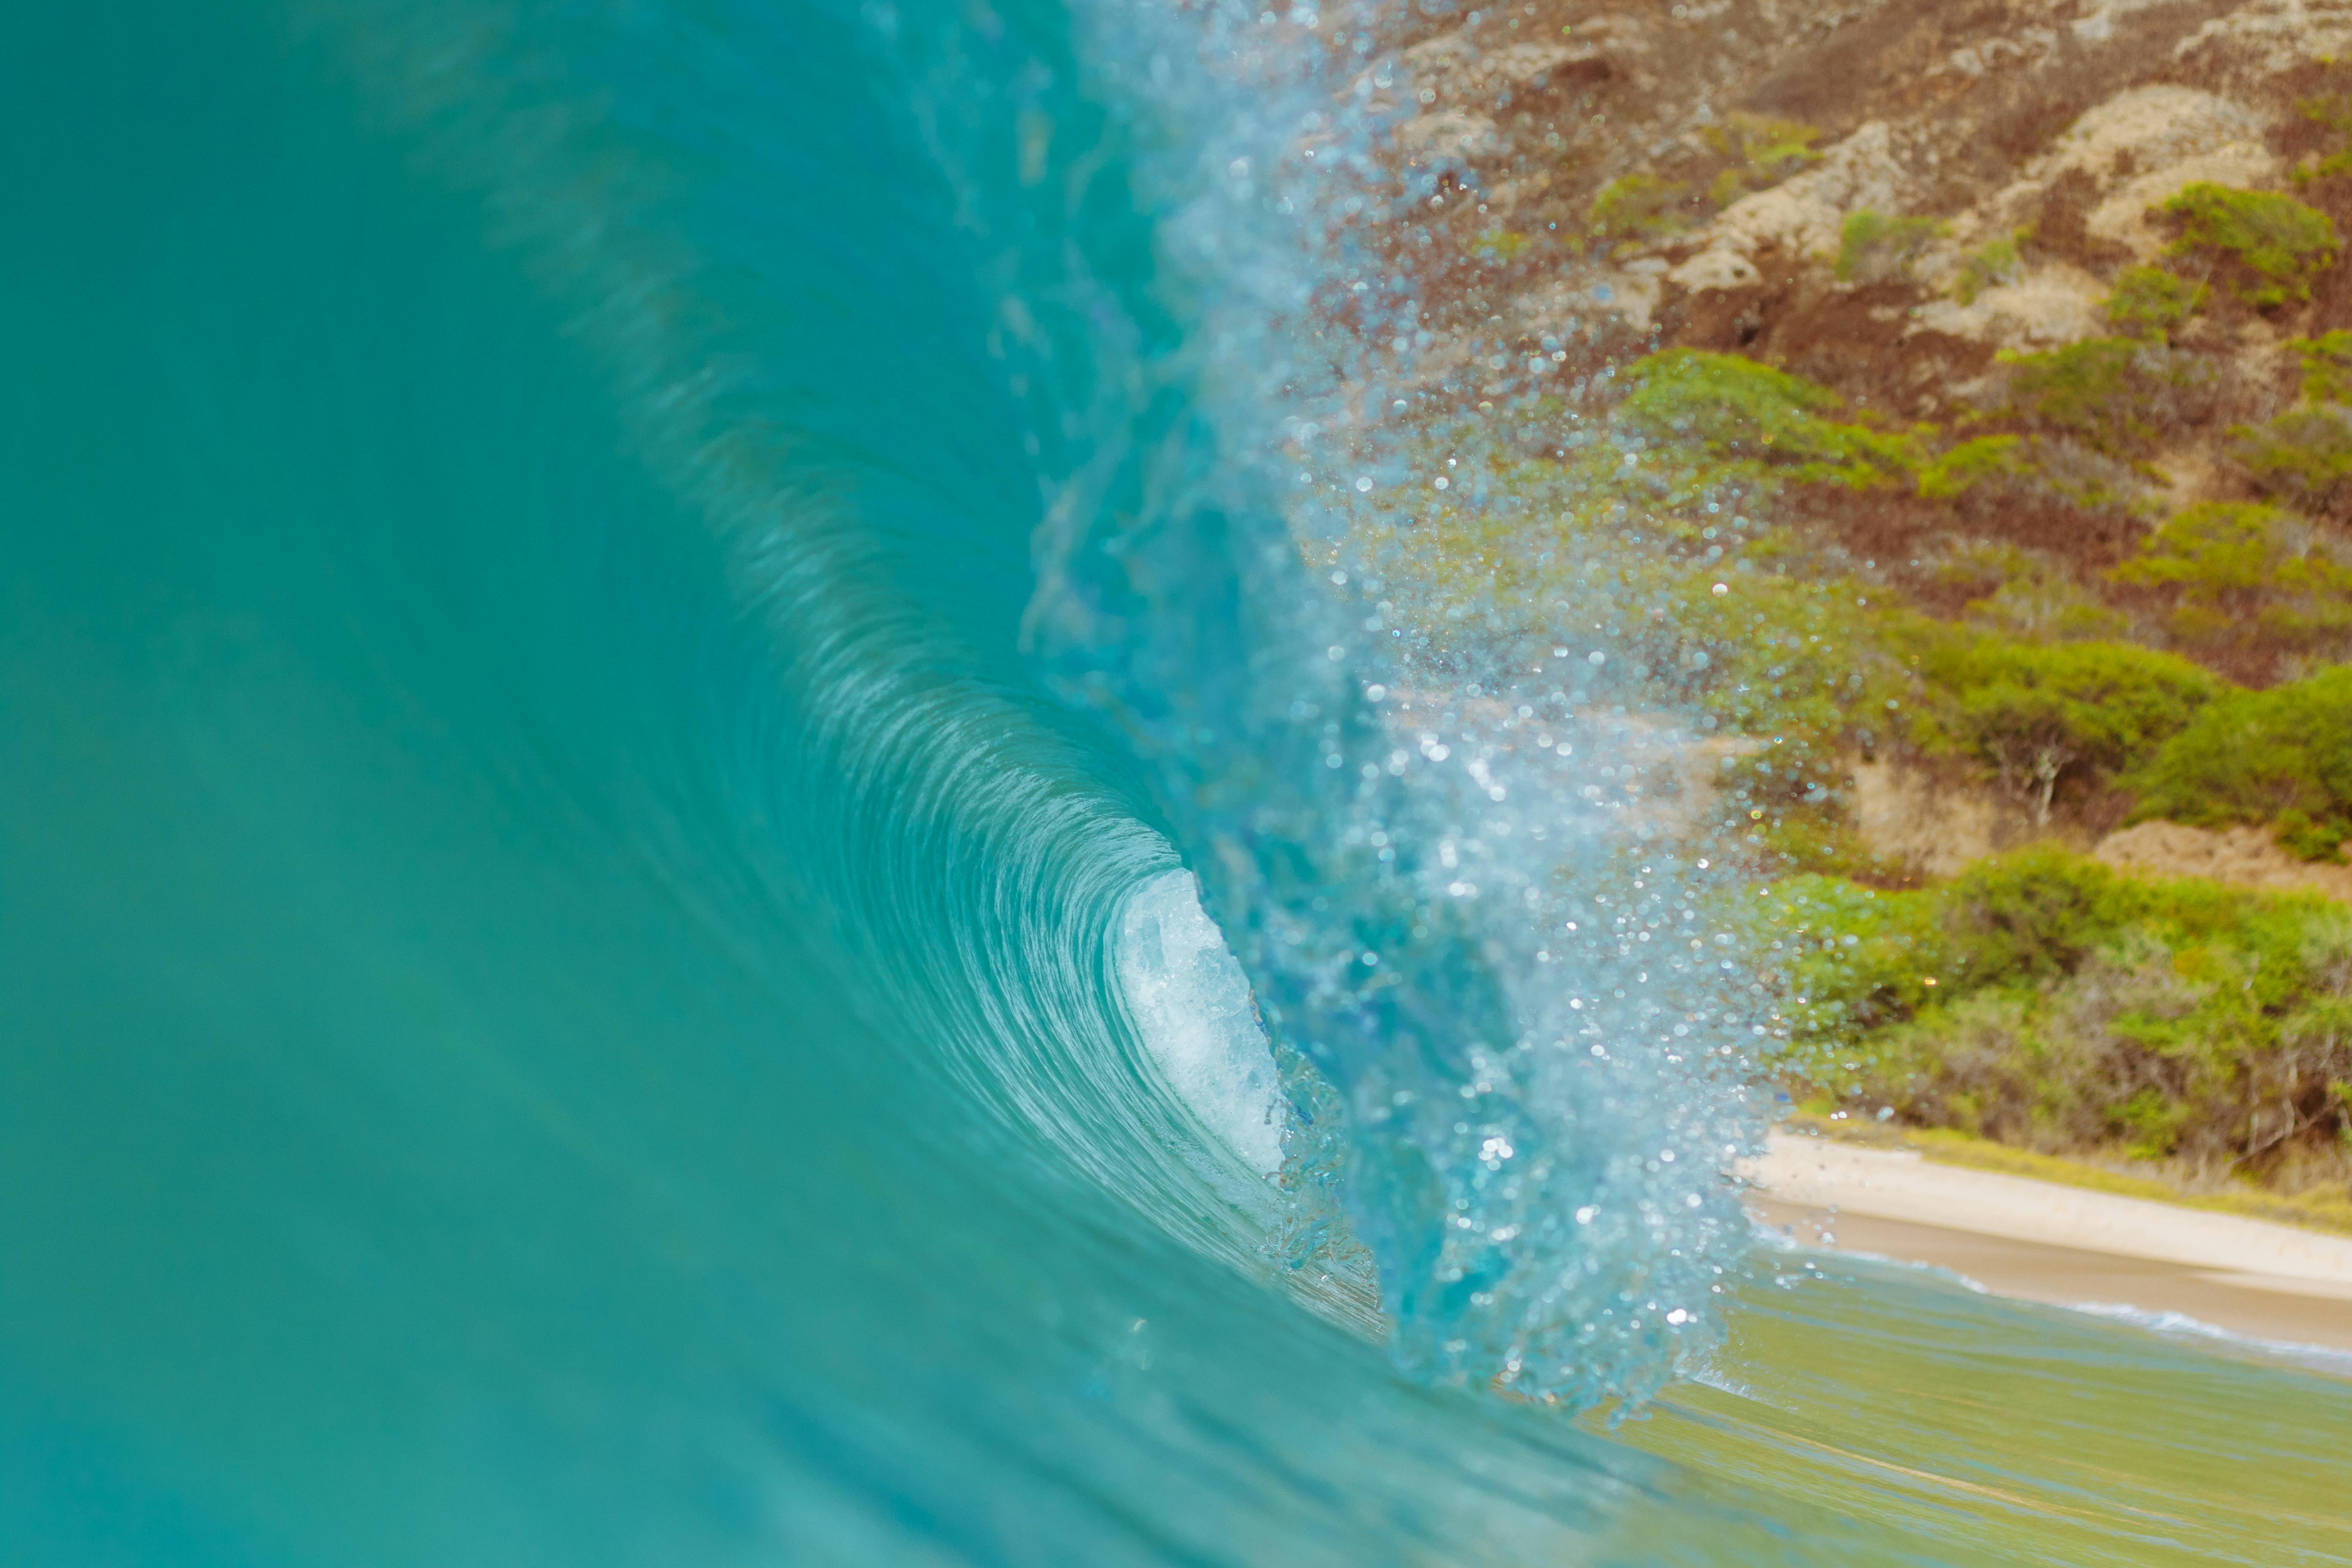
sea, water, liquid, sky, fluid, wind wave, wind, grass, leisure, natural landscape, landscape, electric blue, recreation, plant, ocean, tropics, water feature, wave, lake, surface water sports, coast, tide, reflection, macro photography, fun